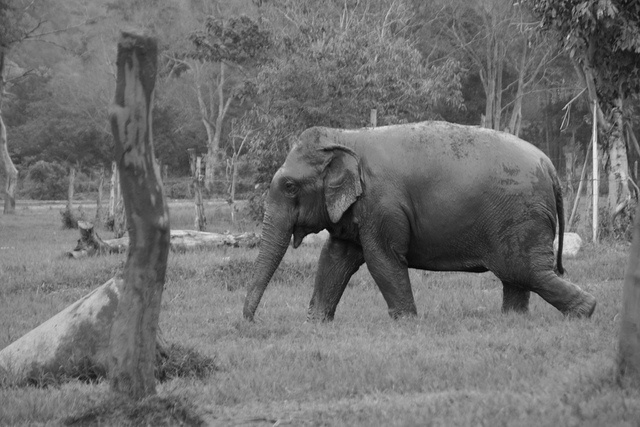
A large elephant walking across a grass field.
A very big elephant in a field by trees.
A black and white photo of an elephant walking through a wooded field.
an elephant is walking toward a rock outside
an elephant is walking through a large field